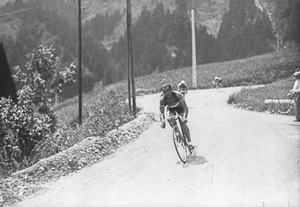
Roger Lapébie dans la descente du col des Aravis dans la sixième étape du Tour de France 1937.
Henri Fernand Lapébie dit Roger Lapébie, né le 16 janvier 1911 à Bayonne et mort le 12 octobre 1996 à Pessac, est un coureur cycliste français.